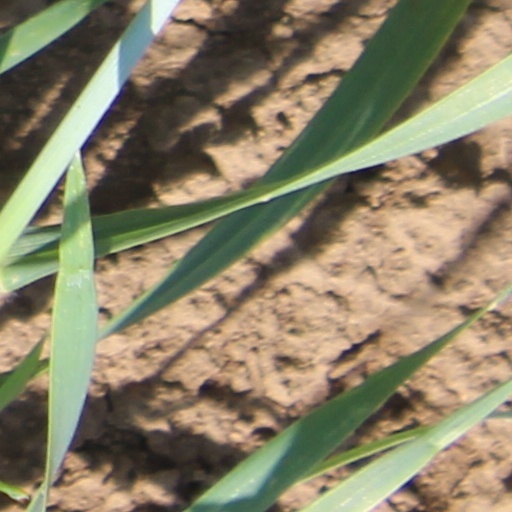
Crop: wheat